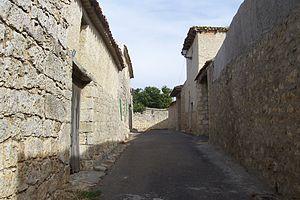
Villalba de los Alcores est une commune de la province de Valladolid dans la communauté autonome de Castille-et-León en Espagne.